Mohanthal

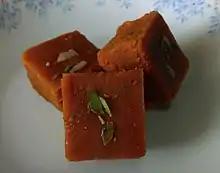
Mohanthal

The word Mohanthal is compound of two words: "Mohan" and "thal". "Mohan" is a Sanskrit word and is used an epithet for Hindu god Krishna. "Mohan" also means something which is attractive, captivating or enticing. The name "Mohan" is used for "Shri Krishna" due to his attractive personality. The word "Thāl" is derivative of Sanskrit word "Sthāla" which means a plate and here refers to plate in which this Bhog is set.